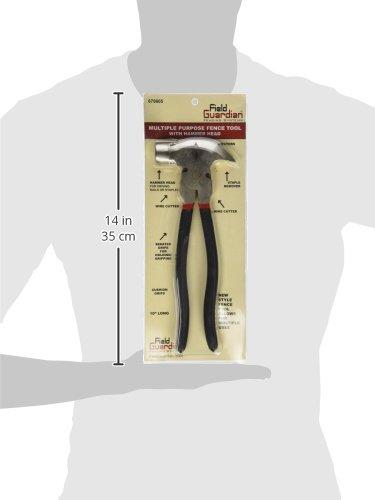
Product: Field Guardian Hammer Pliers
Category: Pet Supplies | Top Selection from AmazonPets
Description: It cuts and pulls wire with ease.
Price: $16.04
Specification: Product Dimensions:         14 x 6 x 2 inches ; 1.75 pounds    |Shipping Weight: 2 pounds (View shipping rates and policies)|Domestic Shipping: Item can be shipped within U.S.|International Shipping: This item can be shipped to select countries outside of the U.S.  Learn More|ASIN: B0041L7W8C|Item model number: 670605